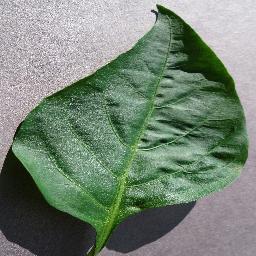
Label: Pepper,_bell___healthy